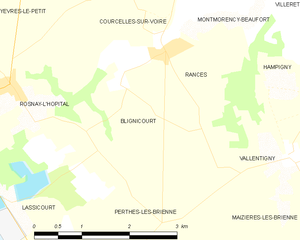
Carte des communes françaises: Blignicourt